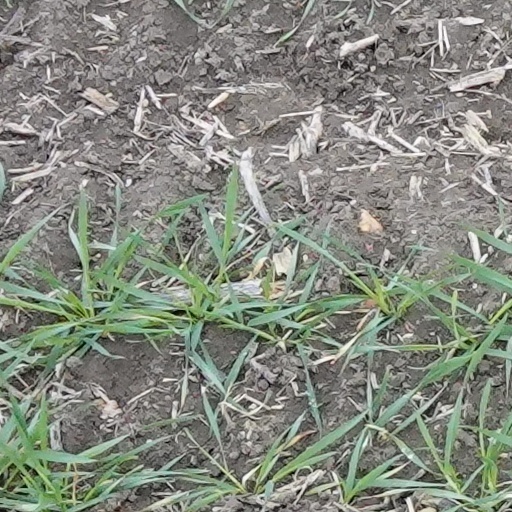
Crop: wheat